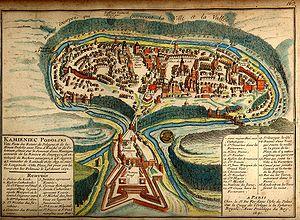
Le pachalik de Podolie ou eyalet de Podolie est une province de l'Empire ottoman, dans l'actuelle Ukraine. Les Ottomans la prennent en 1672 à la République polono-lituanienne, avec le concours d'une partie des cosaques de la région. La courte existence de cette province est surtout marquée par des guerres entre Turcs et Polonais. Elle revient à la Pologne-Lituanie en 1699.
Kamianets-Podilskyï ou Kamenets-Podolski est une ville de l'oblast de Khmelnytskyï, en Ukraine occidentale. Sa population s'élevait à 99 755 habitants en 2019.